Only Two Can Play

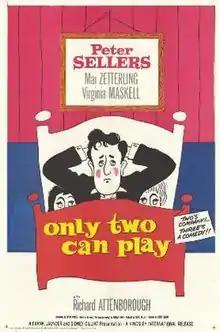
US cinema poster

Only Two Can Play is a 1962 British comedy film directed by Sidney Gilliat starring Peter Sellers, Mai Zetterling and Virginia Maskell. The screenplay was by Bryan Forbes, based on the 1955 novel "That Uncertain Feeling" by Kingsley Amis.